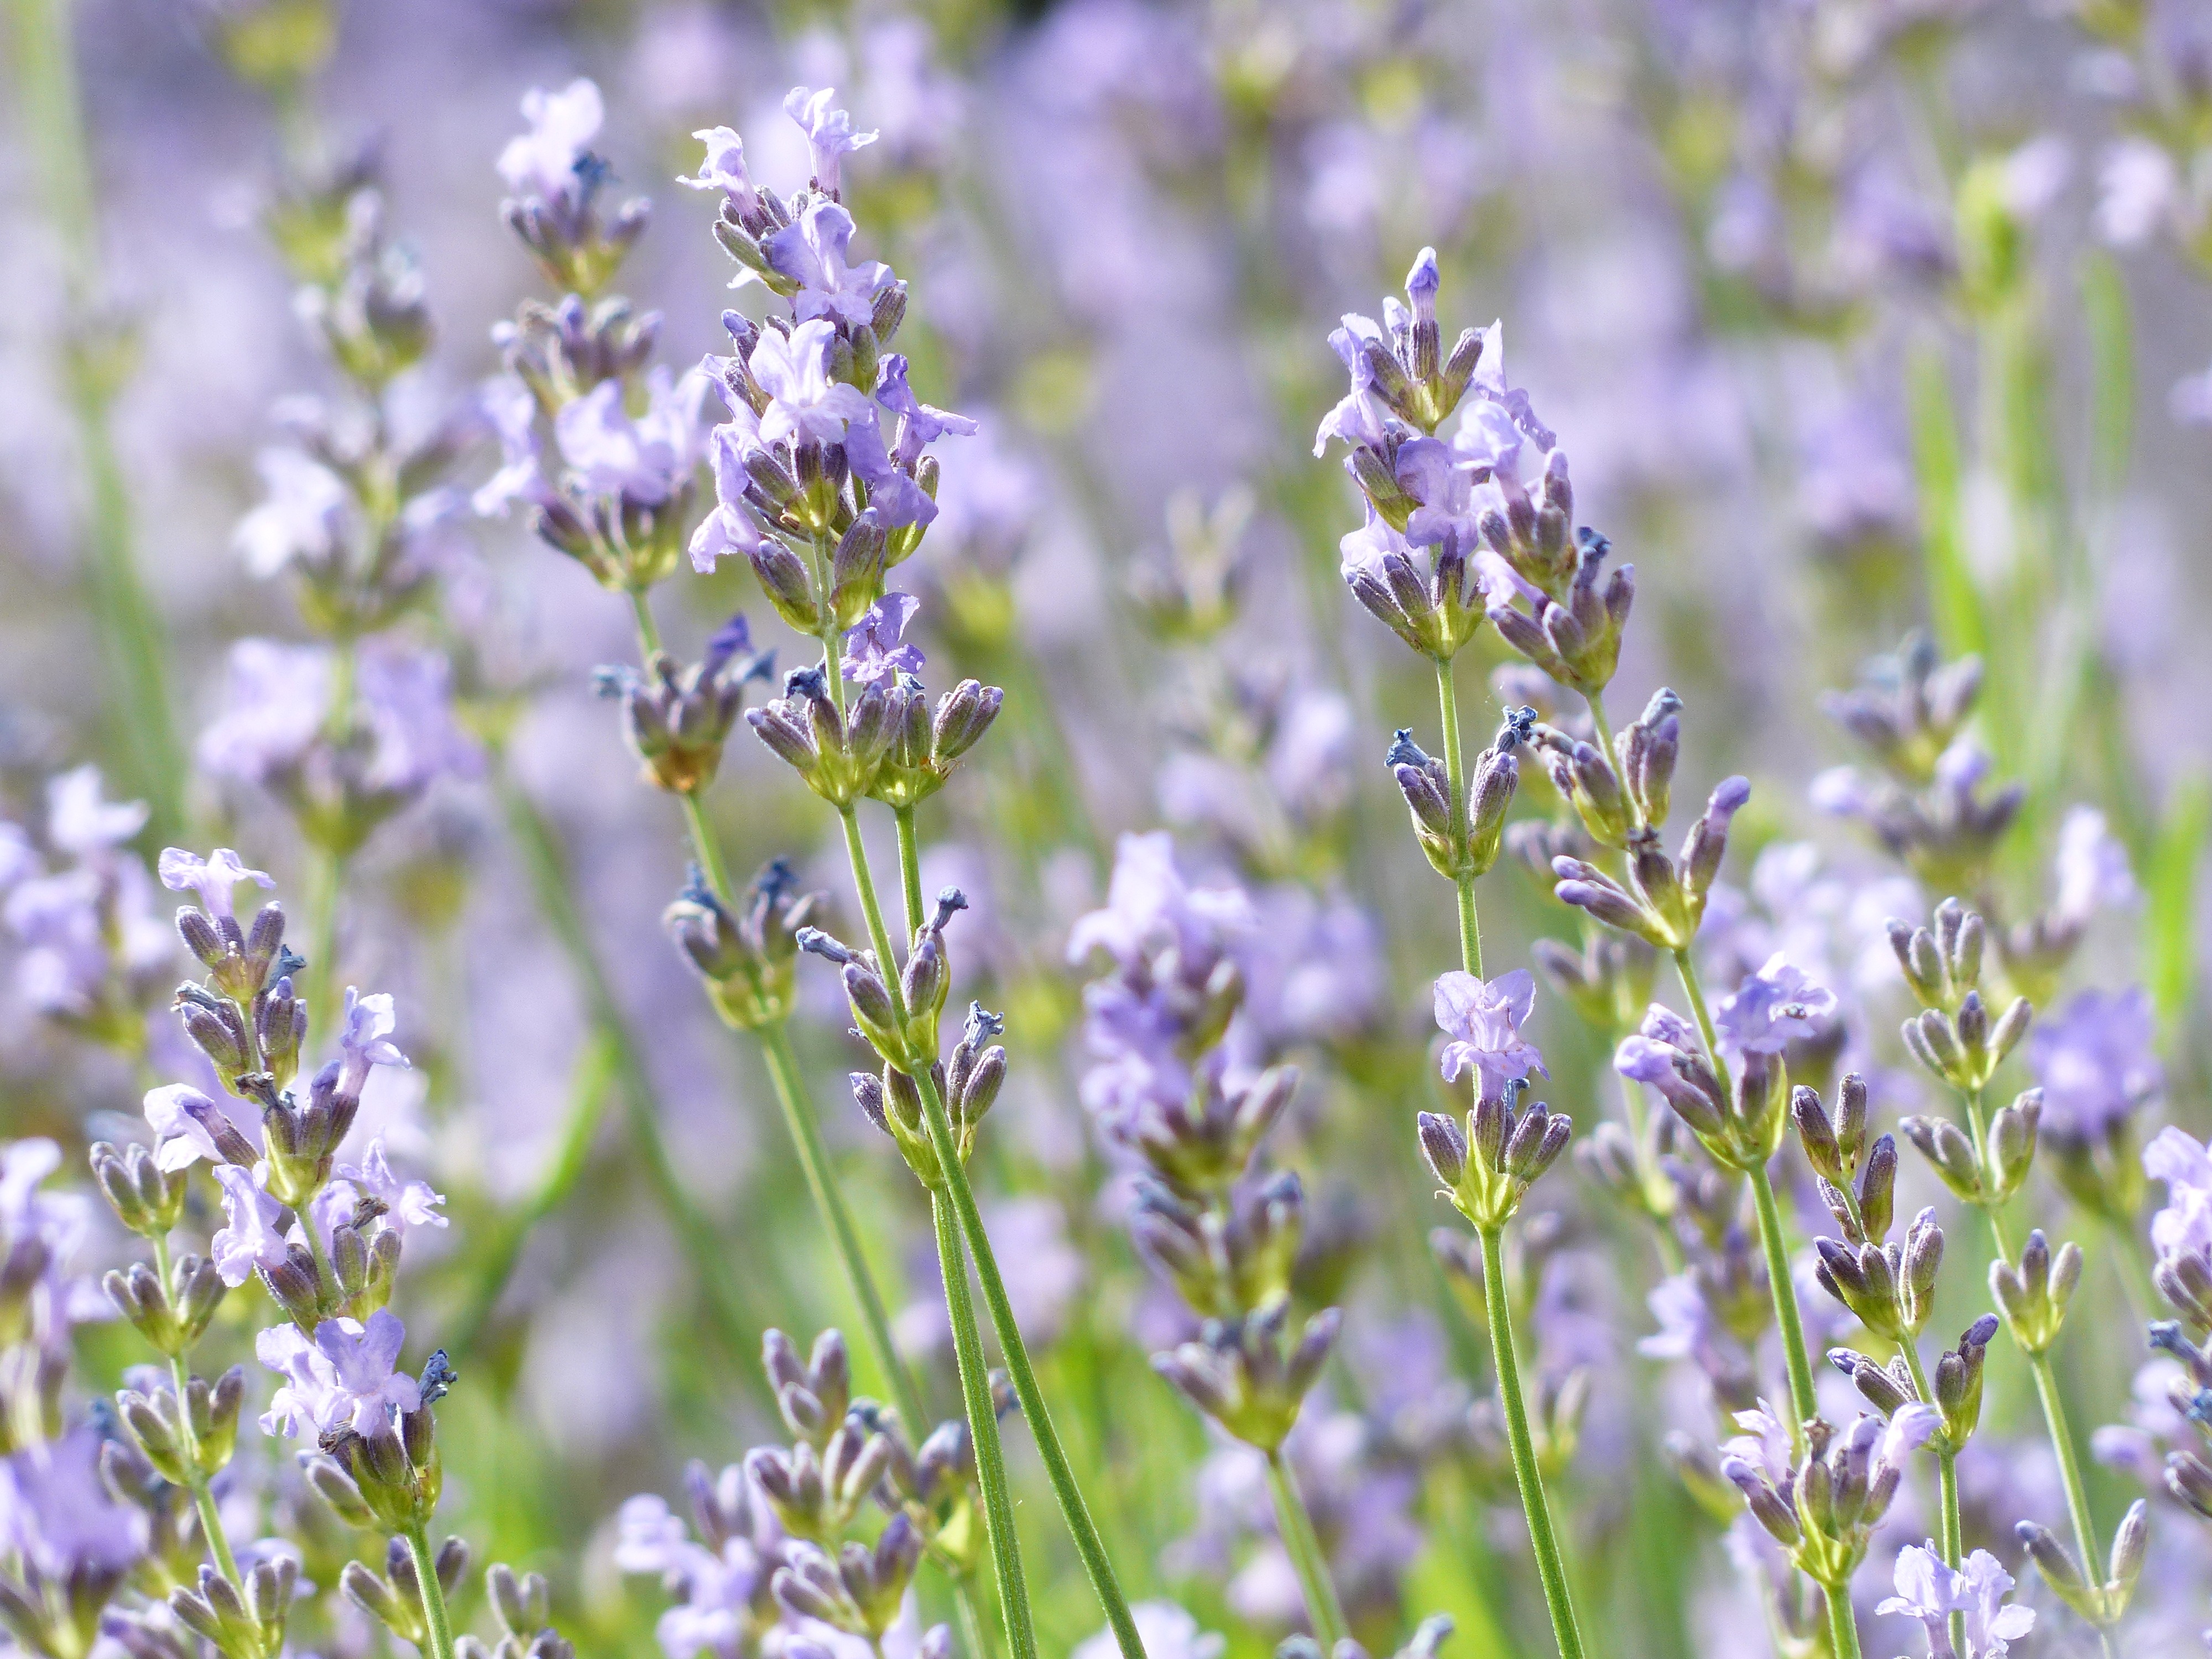
plant, meadow, flower, herb, crop, flora, lavender, wildflower, lavender field, ornamental plant, lavandula, flowering plant, lamiaceae, lavender cultivation, true lavender, narrow leaf lavender, lavandula angustifolia, lavandula officinalis, lavandula vera, land plant, english lavender, french lavender, hyssopus